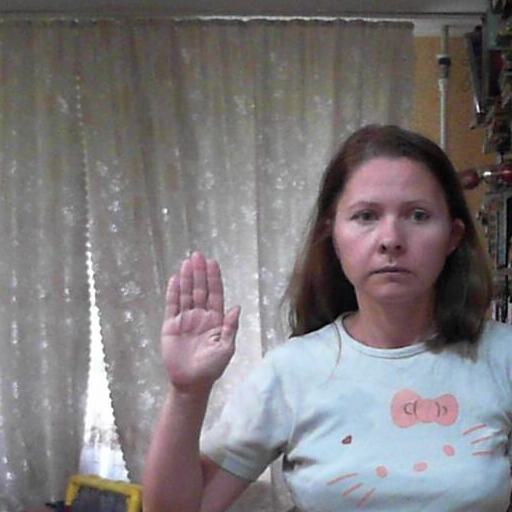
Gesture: stop